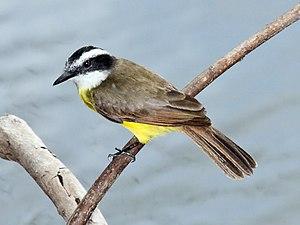
Le Tyran licteur est une espèce de passereau de la famille des Tyrannidae. Il est le seul représentant du genre Philohydor.
Philohydor est un genre d'oiseaux de la famille des Tyrannidae.